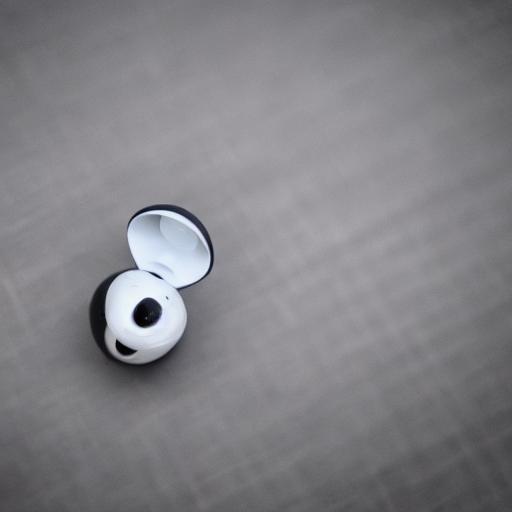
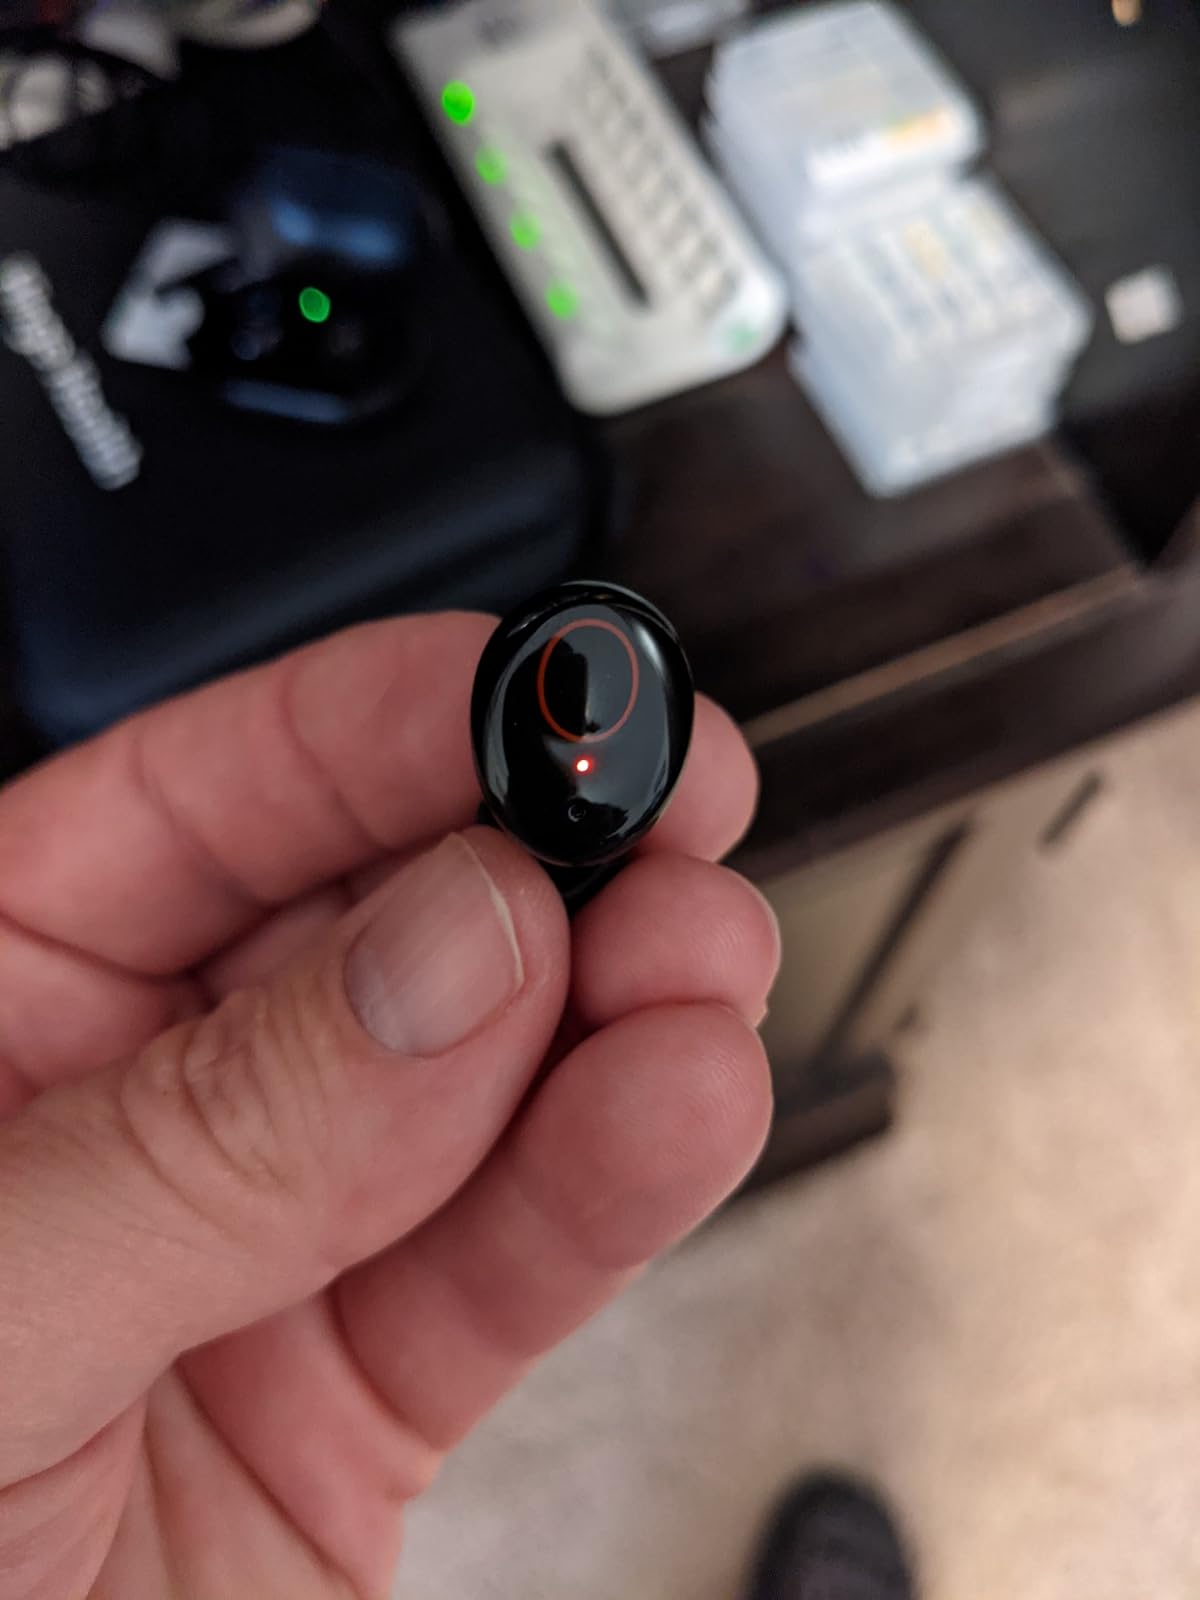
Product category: earbuds
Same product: no